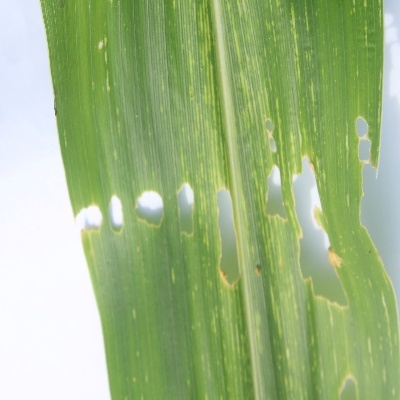
Label: Corn_(Maize)___Maize_Streak_Virus